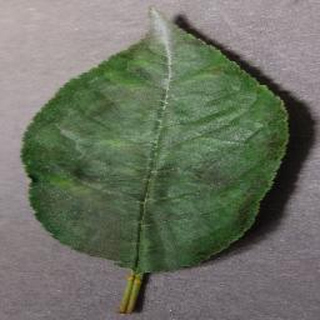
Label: cherry_powdery_mildew